DJ Yella

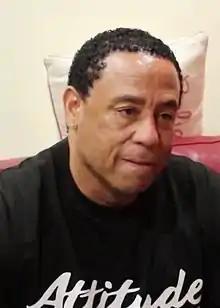
DJ Yella in 2015

Antoine Carraby (born December 11, 1961), better known by his stage name DJ Yella, is an American DJ, record producer, and film director from Compton, California.